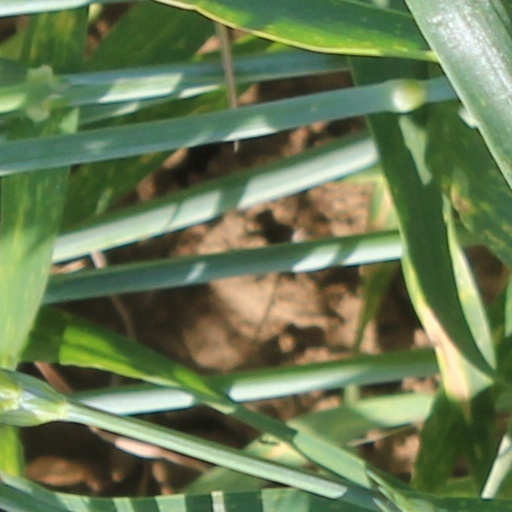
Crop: wheat